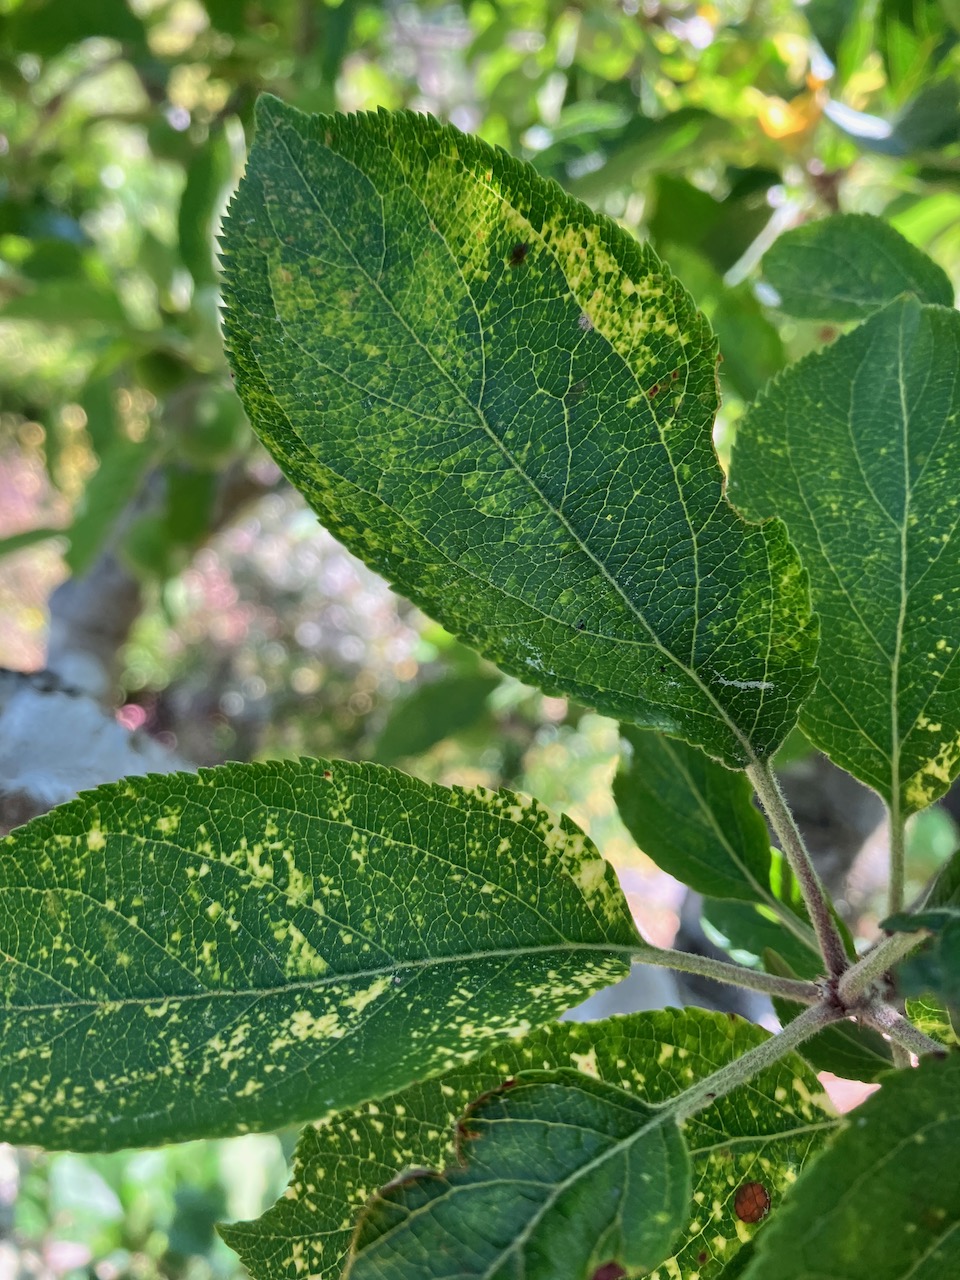
Plant: Apple
Disease: apple mosaic virus